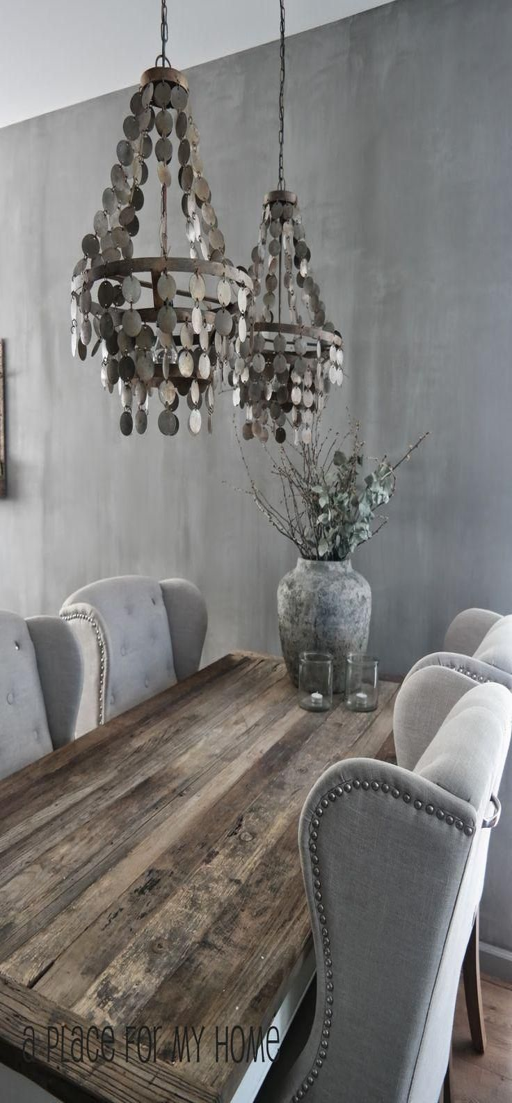
grab a seat at the table .